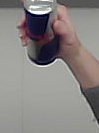
Product: redbull_energydrink